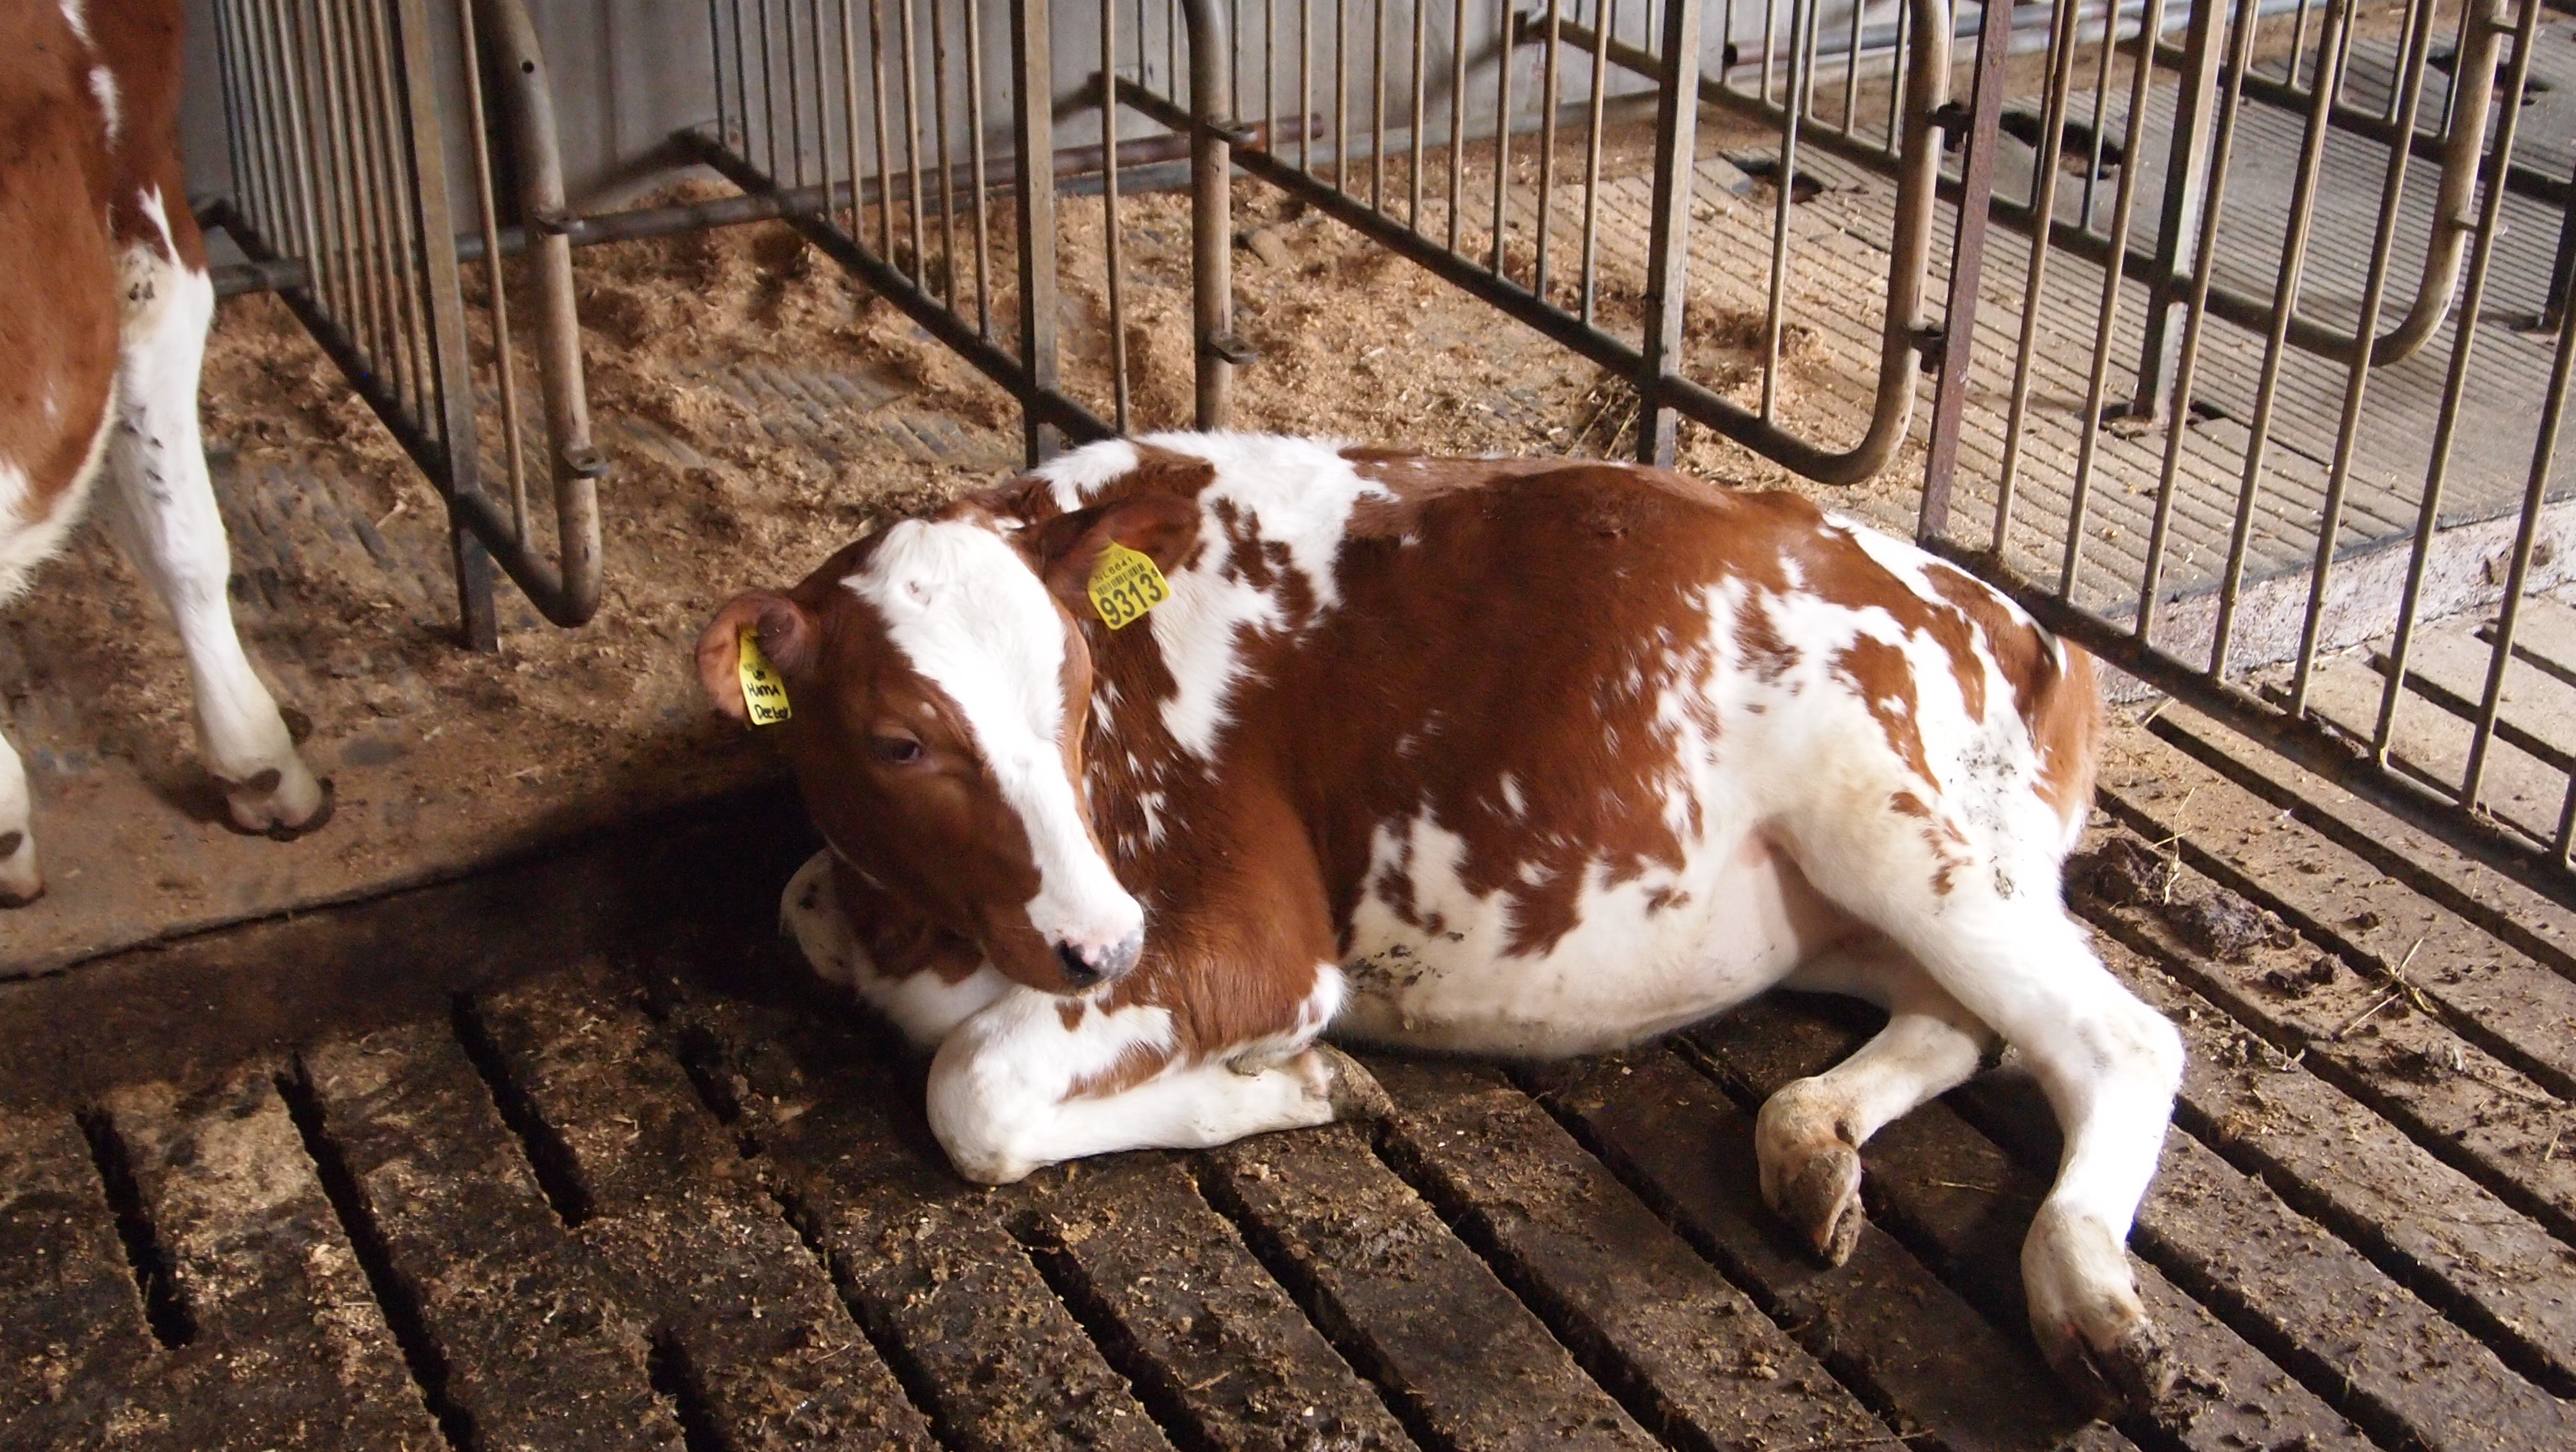
farm, barn, food, mammal, agriculture, calf, stable, goats, dairy cow, cattle like mammal, roan cattle frieze, earmark